Menominee County Courthouse

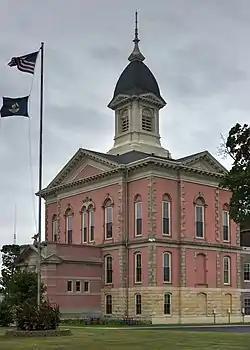

The Menominee County Courthouse is a government building located on Tenth Avenue between Eighth and Tenth Streets in Menominee, Michigan. It was listed on the National Register of Historic Places in 1975 and designated a Michigan State Historic Site in 1974.